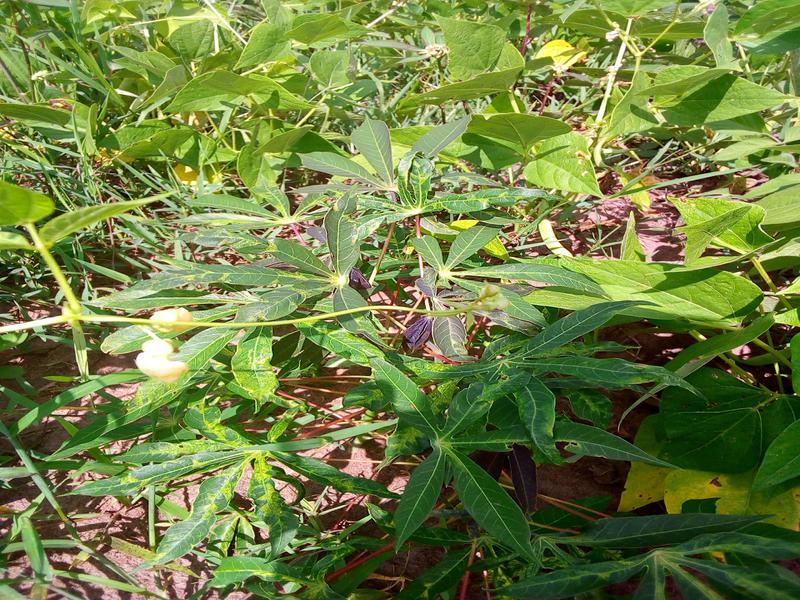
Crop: cassava
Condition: mosaic_disease